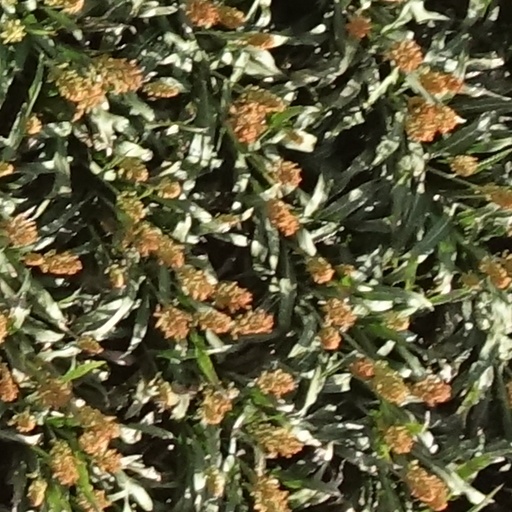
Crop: sorghum